Arthur Berthelet

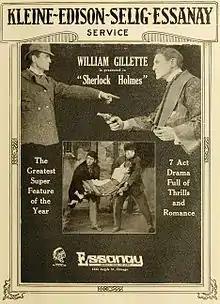

Following the positive film-industry and public reactions to Berthelet's first two projects, Essanay assigned him to direct longer, more elaborate "photoplays" such as "The Misleading Lady" (1916), "The Primitive Strain" (1916), "Sherlock Holmes" (1916), and "Vultures of Society" (1916). "Sherlock Holmes" proved to be an especially challenging and notable release for Berthelet. The production—the first American film to portray Sir Arthur Conan Doyle's very popular fictional detective—features American actor William Gillette, who since 1899 had already performed on stage as Sherlock Holmes hundreds of times on Broadway and in select theatres in Canada and England. Widely recognized and celebrated for being the definitive interpreter of Holmes, Gillette was an authority on all of Doyle's related writings. Berthelet's own experience as a stage performer and his substantial knowledge of stage management made him an ideal director to adapt effectively a portrayal of Doyle's eloquent detective to a silent format dependent solely on pantomime and intertitles. In addition to directing an acclaimed expert in the role of Holmes, Berthelet had to film the seven-reel, 116-minute motion picture in Chicago and select exterior locations in that city to represent believably areas of London between the late Victorian and Edwardian eras. The results of his work received widespread accolades in 1916 film-industry publications and newspapers. Critic James S. McQuade of the New York trade journal "The Moving Picture World" praised Berthelet for the film's composition and general appearance, stating that "The settings are worthy of the acted production, and these and talented direction must be credited to Director Arthur Berthelet." In its assessment of the film, "Motion Picture News", another widely read trade journal, judged the direction of this film version of Gillette's stage play as "excellent". The reviewer for "Motography", Genevieve Harris, in her June 10, 1916 examination of "Sherlock Holmes" describes the film overall as "well produced" but questions the decision to extend the picture's length to nearly two hours, a running time that she contends detrimentally affects the story's pacing and clarity in some parts: